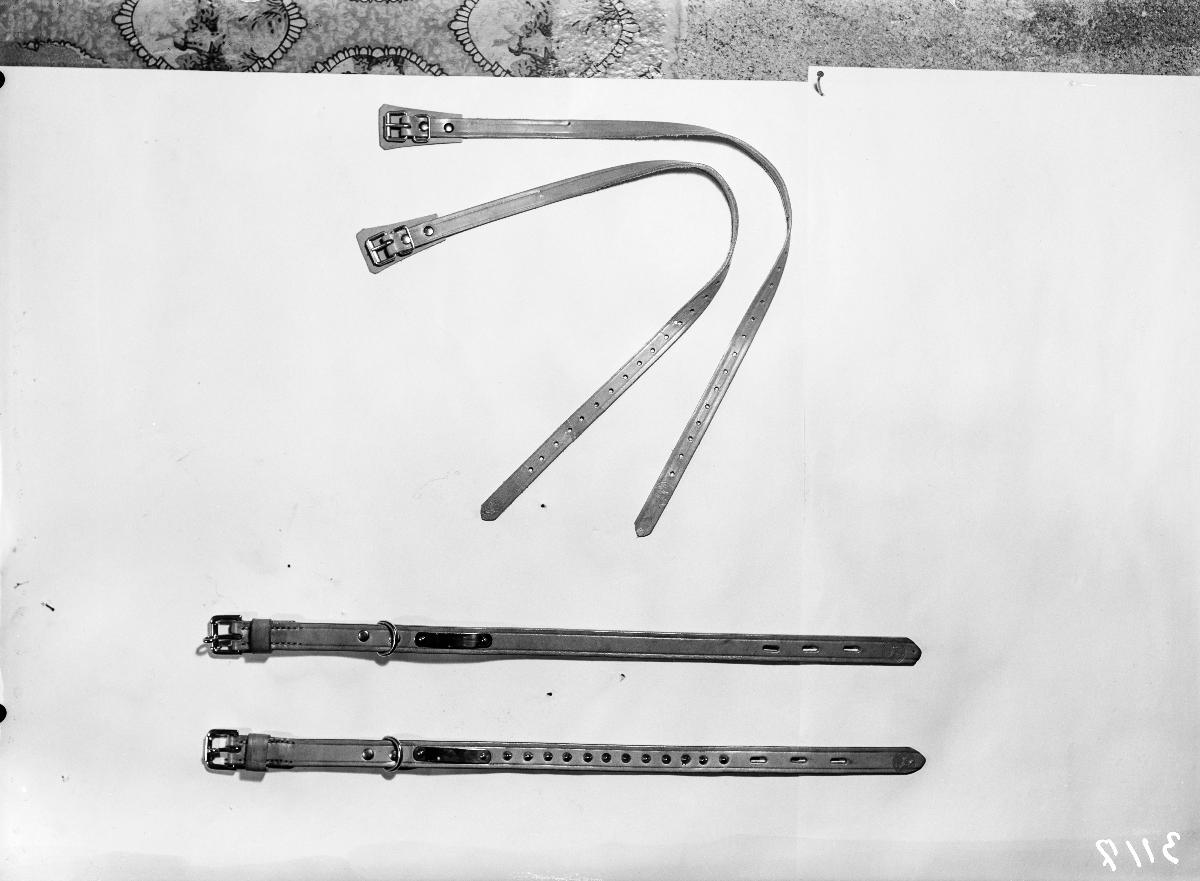
Veljekset Åström Oy:n tuote
Veljekset Åström Ltd's product
sisällön kuvaus: Veljekset Åström Oy:n nahkaremmejä, kuvattu syksyllä 1940. content description: Veljekset Åström Ltd's leather straps, captured in 1940.
Vuosi: 1940
Paikka: Suomi
Aiheet: lähikuva; nahkateollisuus; teollisuustuotteet; nahkatuotteet; hihnat; soljet; leather industry; industrial products; leather goods; buckles; läderindustri; industriprodukter; lädervaror; spännen